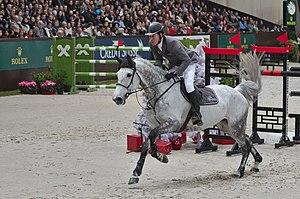
Chiara 222 est une jument de robe grise, inscrite au stud-book du Holsteiner, montée en saut d'obstacles. Cette fille de Contender naît dans la région de l'Oldenbourg. Après des débuts fructueux sous la selle du cavalier irlandais Cameron Hanley, elle est récupérée par l'Allemand Ludger Beerbaum, avec qui elle décroche trois médailles d'argent, aux championnats d'Europe de dressage et de saut d'obstacles 2013 par équipes, en finale de la Coupe du monde de saut d'obstacles 2013-2014 en individuel, puis aux Jeux équestres mondiaux de 2014 par équipes. Elle est euthanasiée en avril 2019, à l'âge de 16 ans, des suites d'une crise de coliques, sans pouvoir bénéficier d'une retraite.